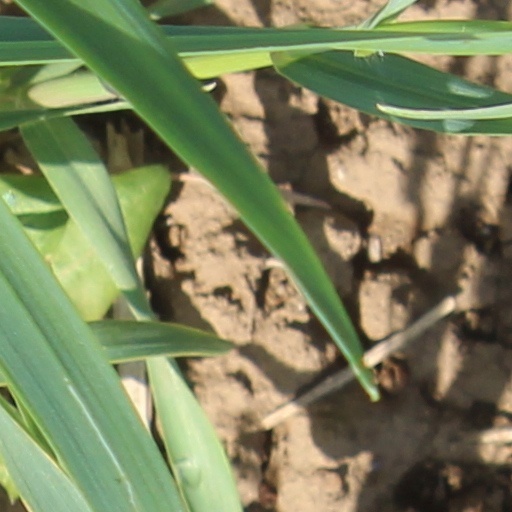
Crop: wheat